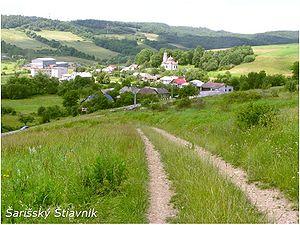
Šarišský Štiavnik est un village de Slovaquie situé dans la région de Prešov.